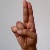
The image shows a hand gesture representing the letter 'U' in Indian Sign Language.